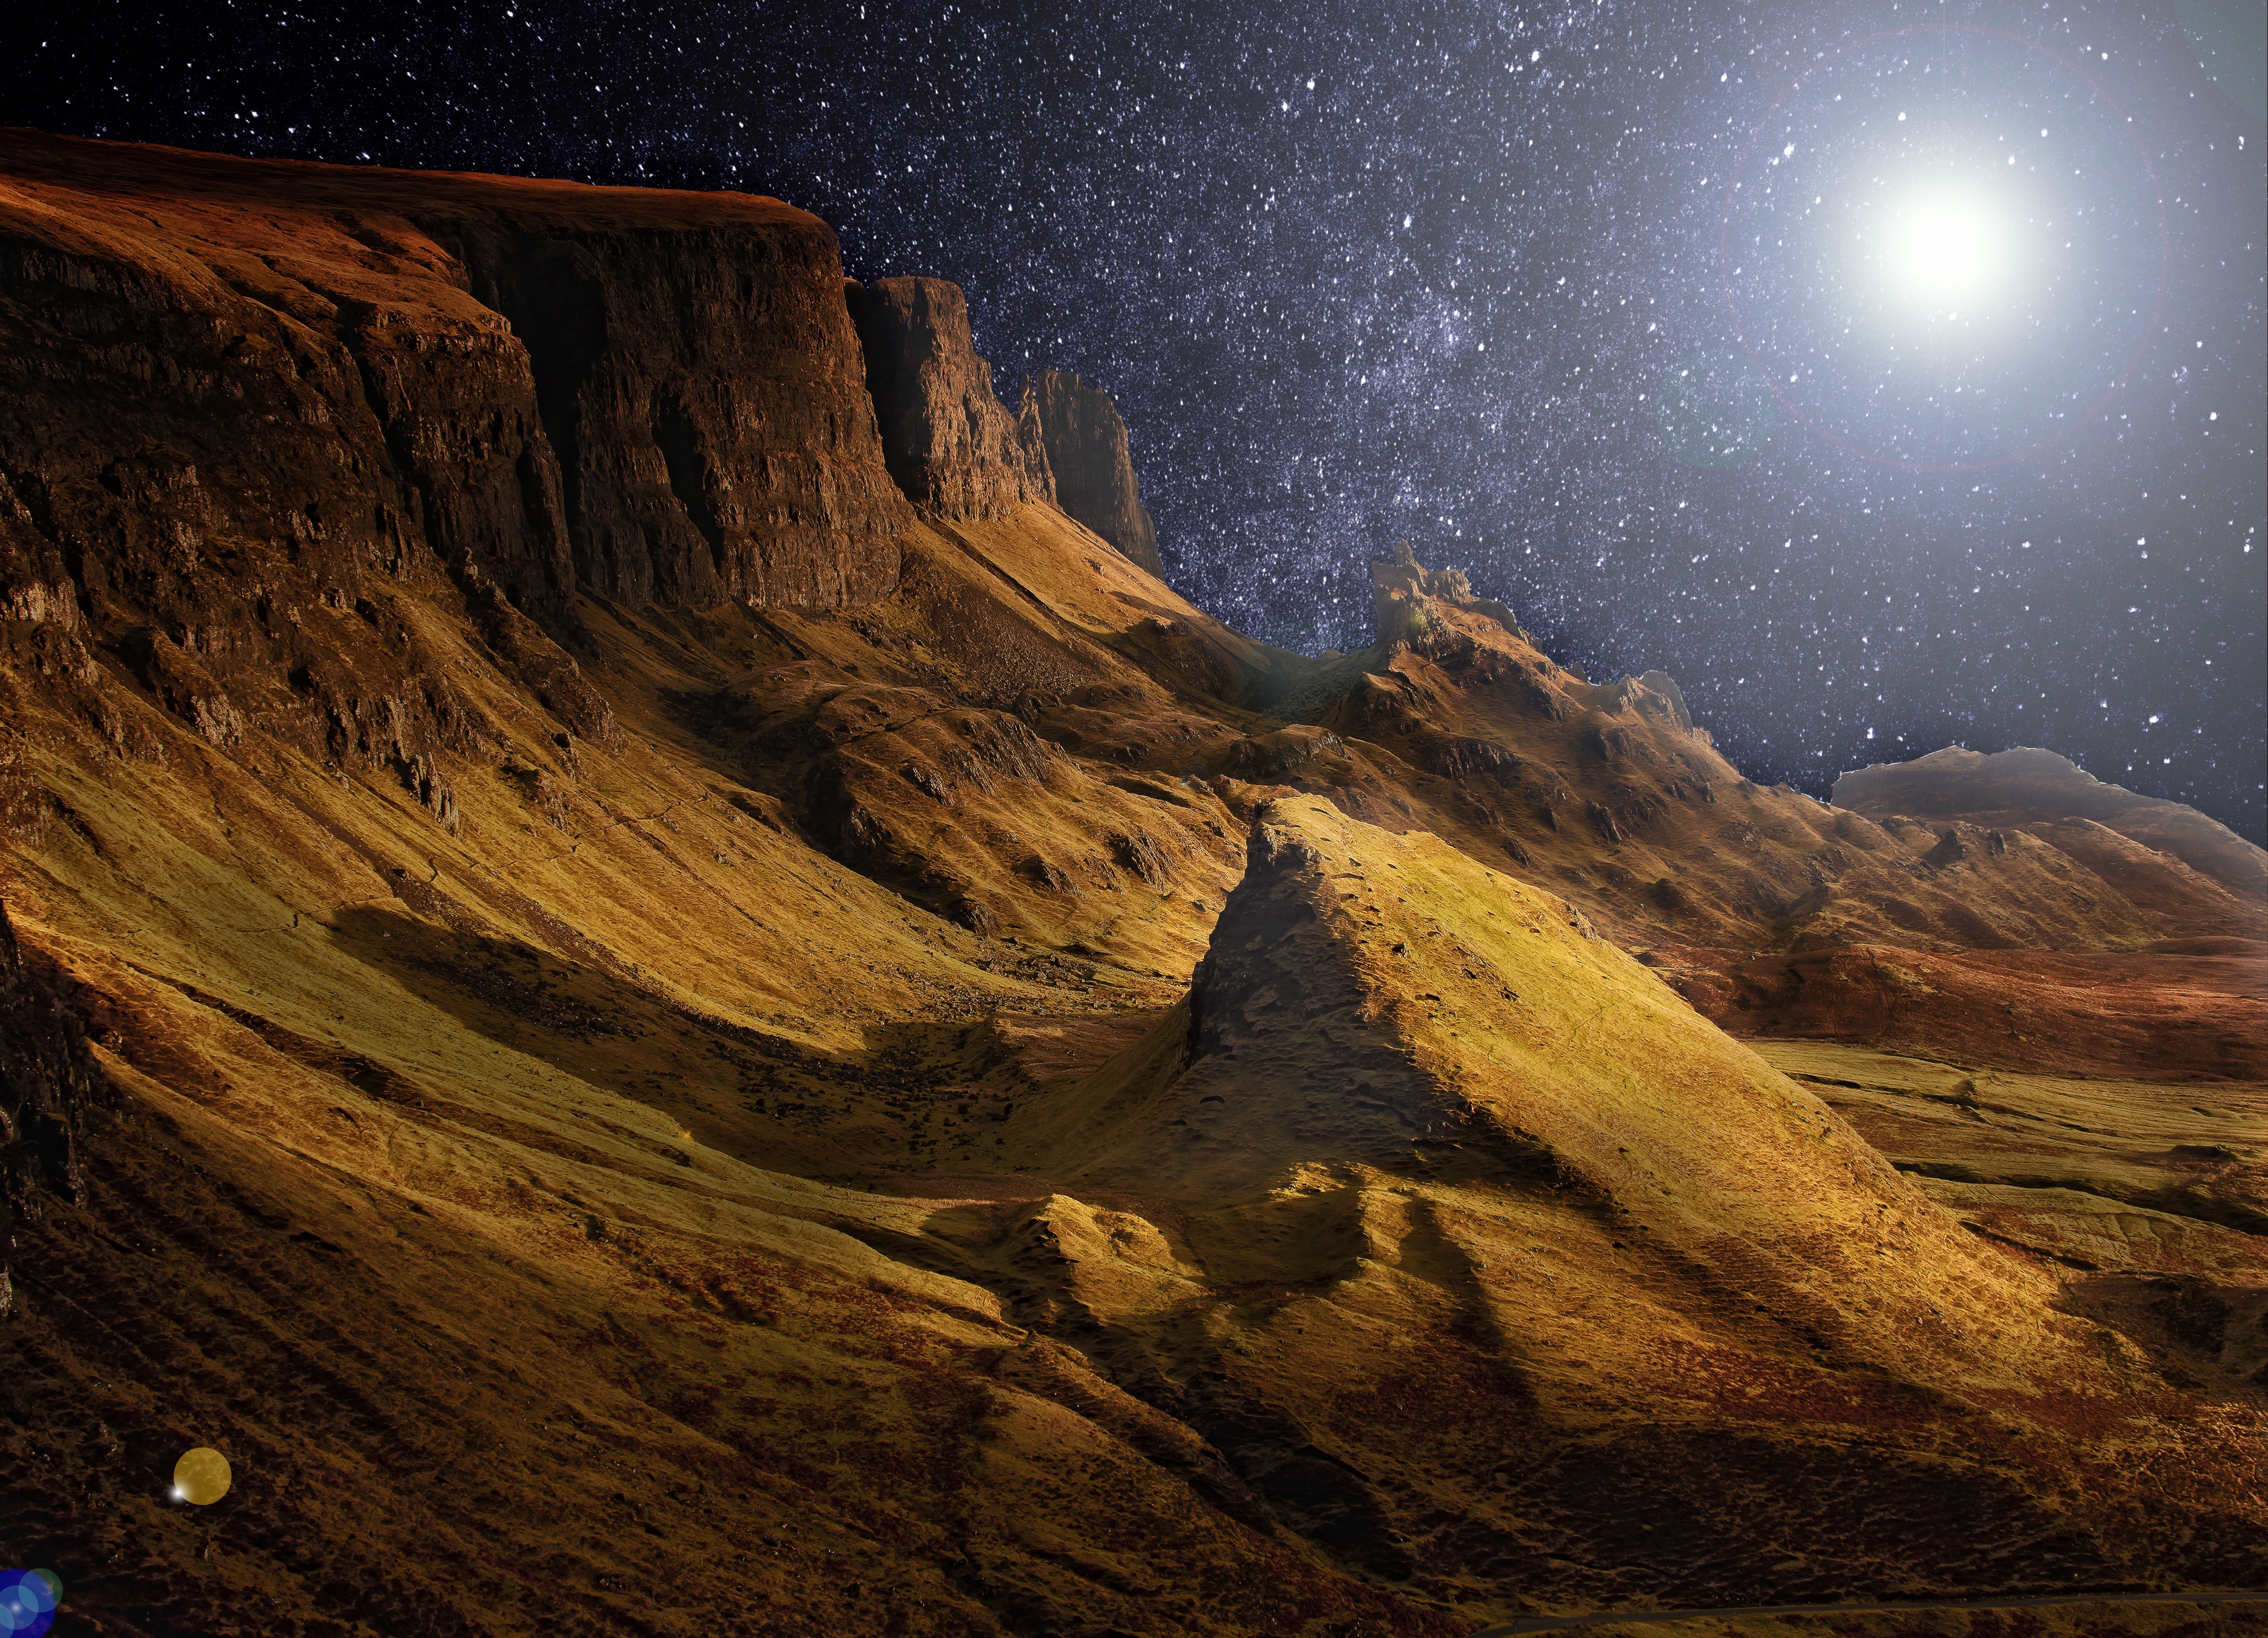
landscape, nature, rock, mountain, sky, night, star, darkness, terrain, screenshot, astronomical object, high mountain